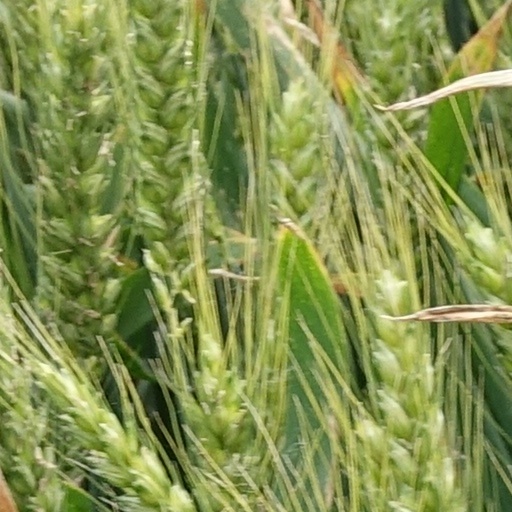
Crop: wheat